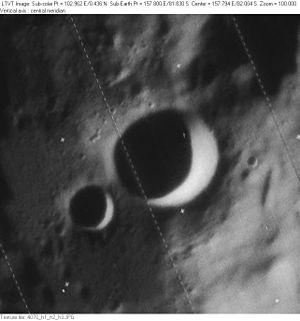
Braude est un petit cratère lunaire situé sur la face cachée de la Lune. Il a été nommé d'après l'astronome et physicien ukrainien Semion Braude.